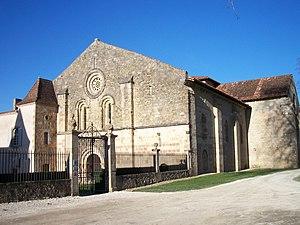
Portail d'entrée de l'Abbaye de Flaran (Valence-sur-Baïse, Gers, France)
Valence-sur-Baïse est une commune française située dans le département du Gers, en région Occitanie.
L’abbaye de Flaran est une ancienne abbaye cistercienne, fille de l'abbaye de l'Escaladieu, située à Valence-sur-Baïse, dans le département du Gers. Elle fut fondée en 1151, au confluent de l'Auloue et de la Baïse, au pied d'un éperon rocheux sur lequel fut fondée la bastide de Valence, entre Condom et Auch, par les moines de l'abbaye de l'Escaladieu. Joyau de l'art cistercien, classée Monument Historique, c'est l'une des abbayes les mieux préservées du sud-ouest de la France qui présente encore la totalité de ses bâtiments monastiques et de son jardin.